Ilan Moskovitch

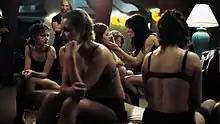
Anne Parillaud in "Promised Land", 2004

Moskovitch produced documentary films with Gitai, among them "Tapuz", "The Arena of Murder", "Golan Diary", "Milim" and a video installation entitled "The Public Residence of The Fifties", which was shown at the Mishkan Museum of Art, Ein Harod and at the Herzliya Museum of Contemporary Art, Herzliya.